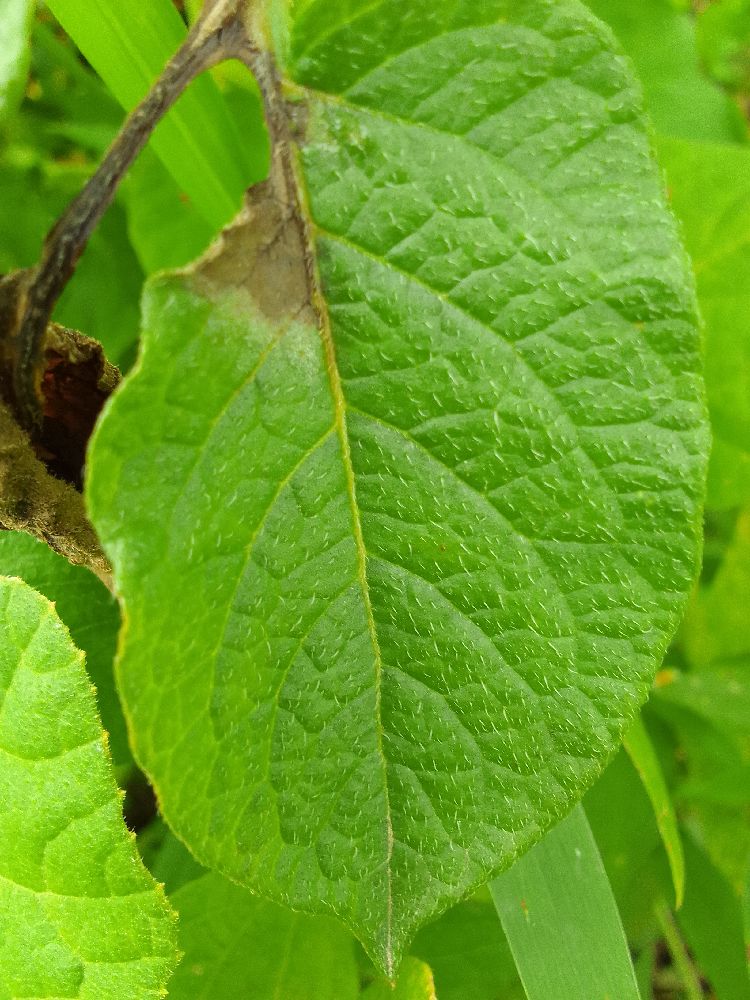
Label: Late blight